Nondualism

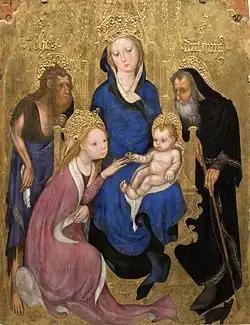
The Mystic Marriage of St Catherine, St John the Baptist, St Antony Abbot

In Christian mysticism, contemplative prayer and Apophatic theology are central elements. In contemplative prayer, the mind is focused by constant repetition a phrase or word. Saint John Cassian recommended use of the phrase "O God, make speed to save me: O Lord, make haste to help me". Another formula for repetition is the name of Jesus or the Jesus Prayer, which has been called "the mantra of the Orthodox Church", although the term "Jesus Prayer" is not found in the Fathers of the Church. The author of "The Cloud of Unknowing" recommended use of a monosyllabic word, such as "God" or "Love".